Tropical Storm Bret (2005)

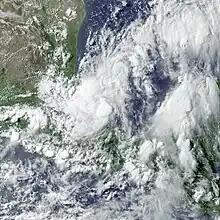
Tropical Storm Bret at peak intensity, approaching Veracruz on 28 June

Tropical Storm Bret was a short-lived tropical cyclone in June 2005 that had damaging effects in Veracruz, Mexico. The second named storm of the season, Bret quickly developed from a tropical wave on 28 June in the Bay of Campeche. Failing to intensify beyond minimal tropical storm intensity, the system made landfall in Veracruz the following day. It rapidly weakened once onshore, dissipating early on June 30. The storm brought heavy rainfall to Veracruz, San Luis Potosí, and Tamaulipas with the former suffering the brunt of the impacts. Approximately 11,000 people were adversely affected by widespread flooding. A total of 2,129 homes were damaged and 25 were destroyed, mostly in the city of Naranjos. Three people were killed in storm-related incidents and total losses exceeded 100 million pesos (US$9.3 million). The Government of Veracruz declared emergencies for nine municipalities and released tens of millions of pesos in relief aid in conjunction with national agencies.